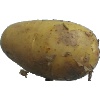
Label: white_potato